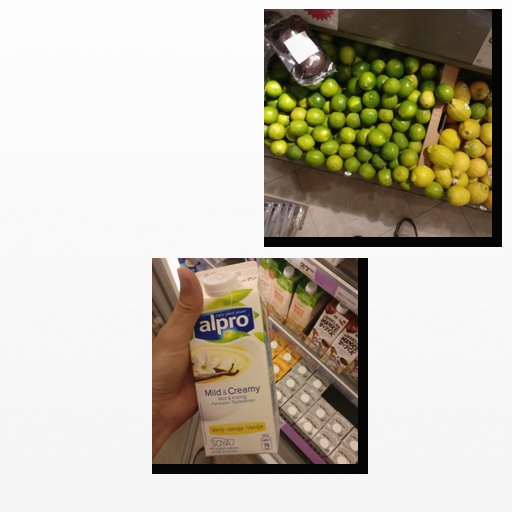
Food items: lime, vanilla_soyghurt